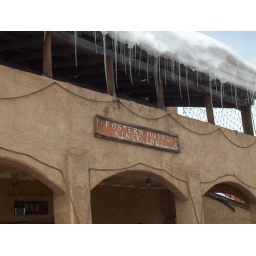
Icicles over the 2nd floor balcony of the Historic Fosters Hotel in Chama, NM